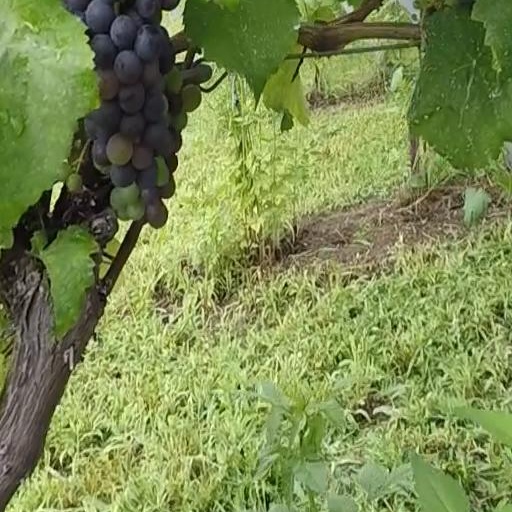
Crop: grape